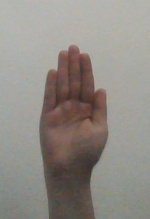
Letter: seen